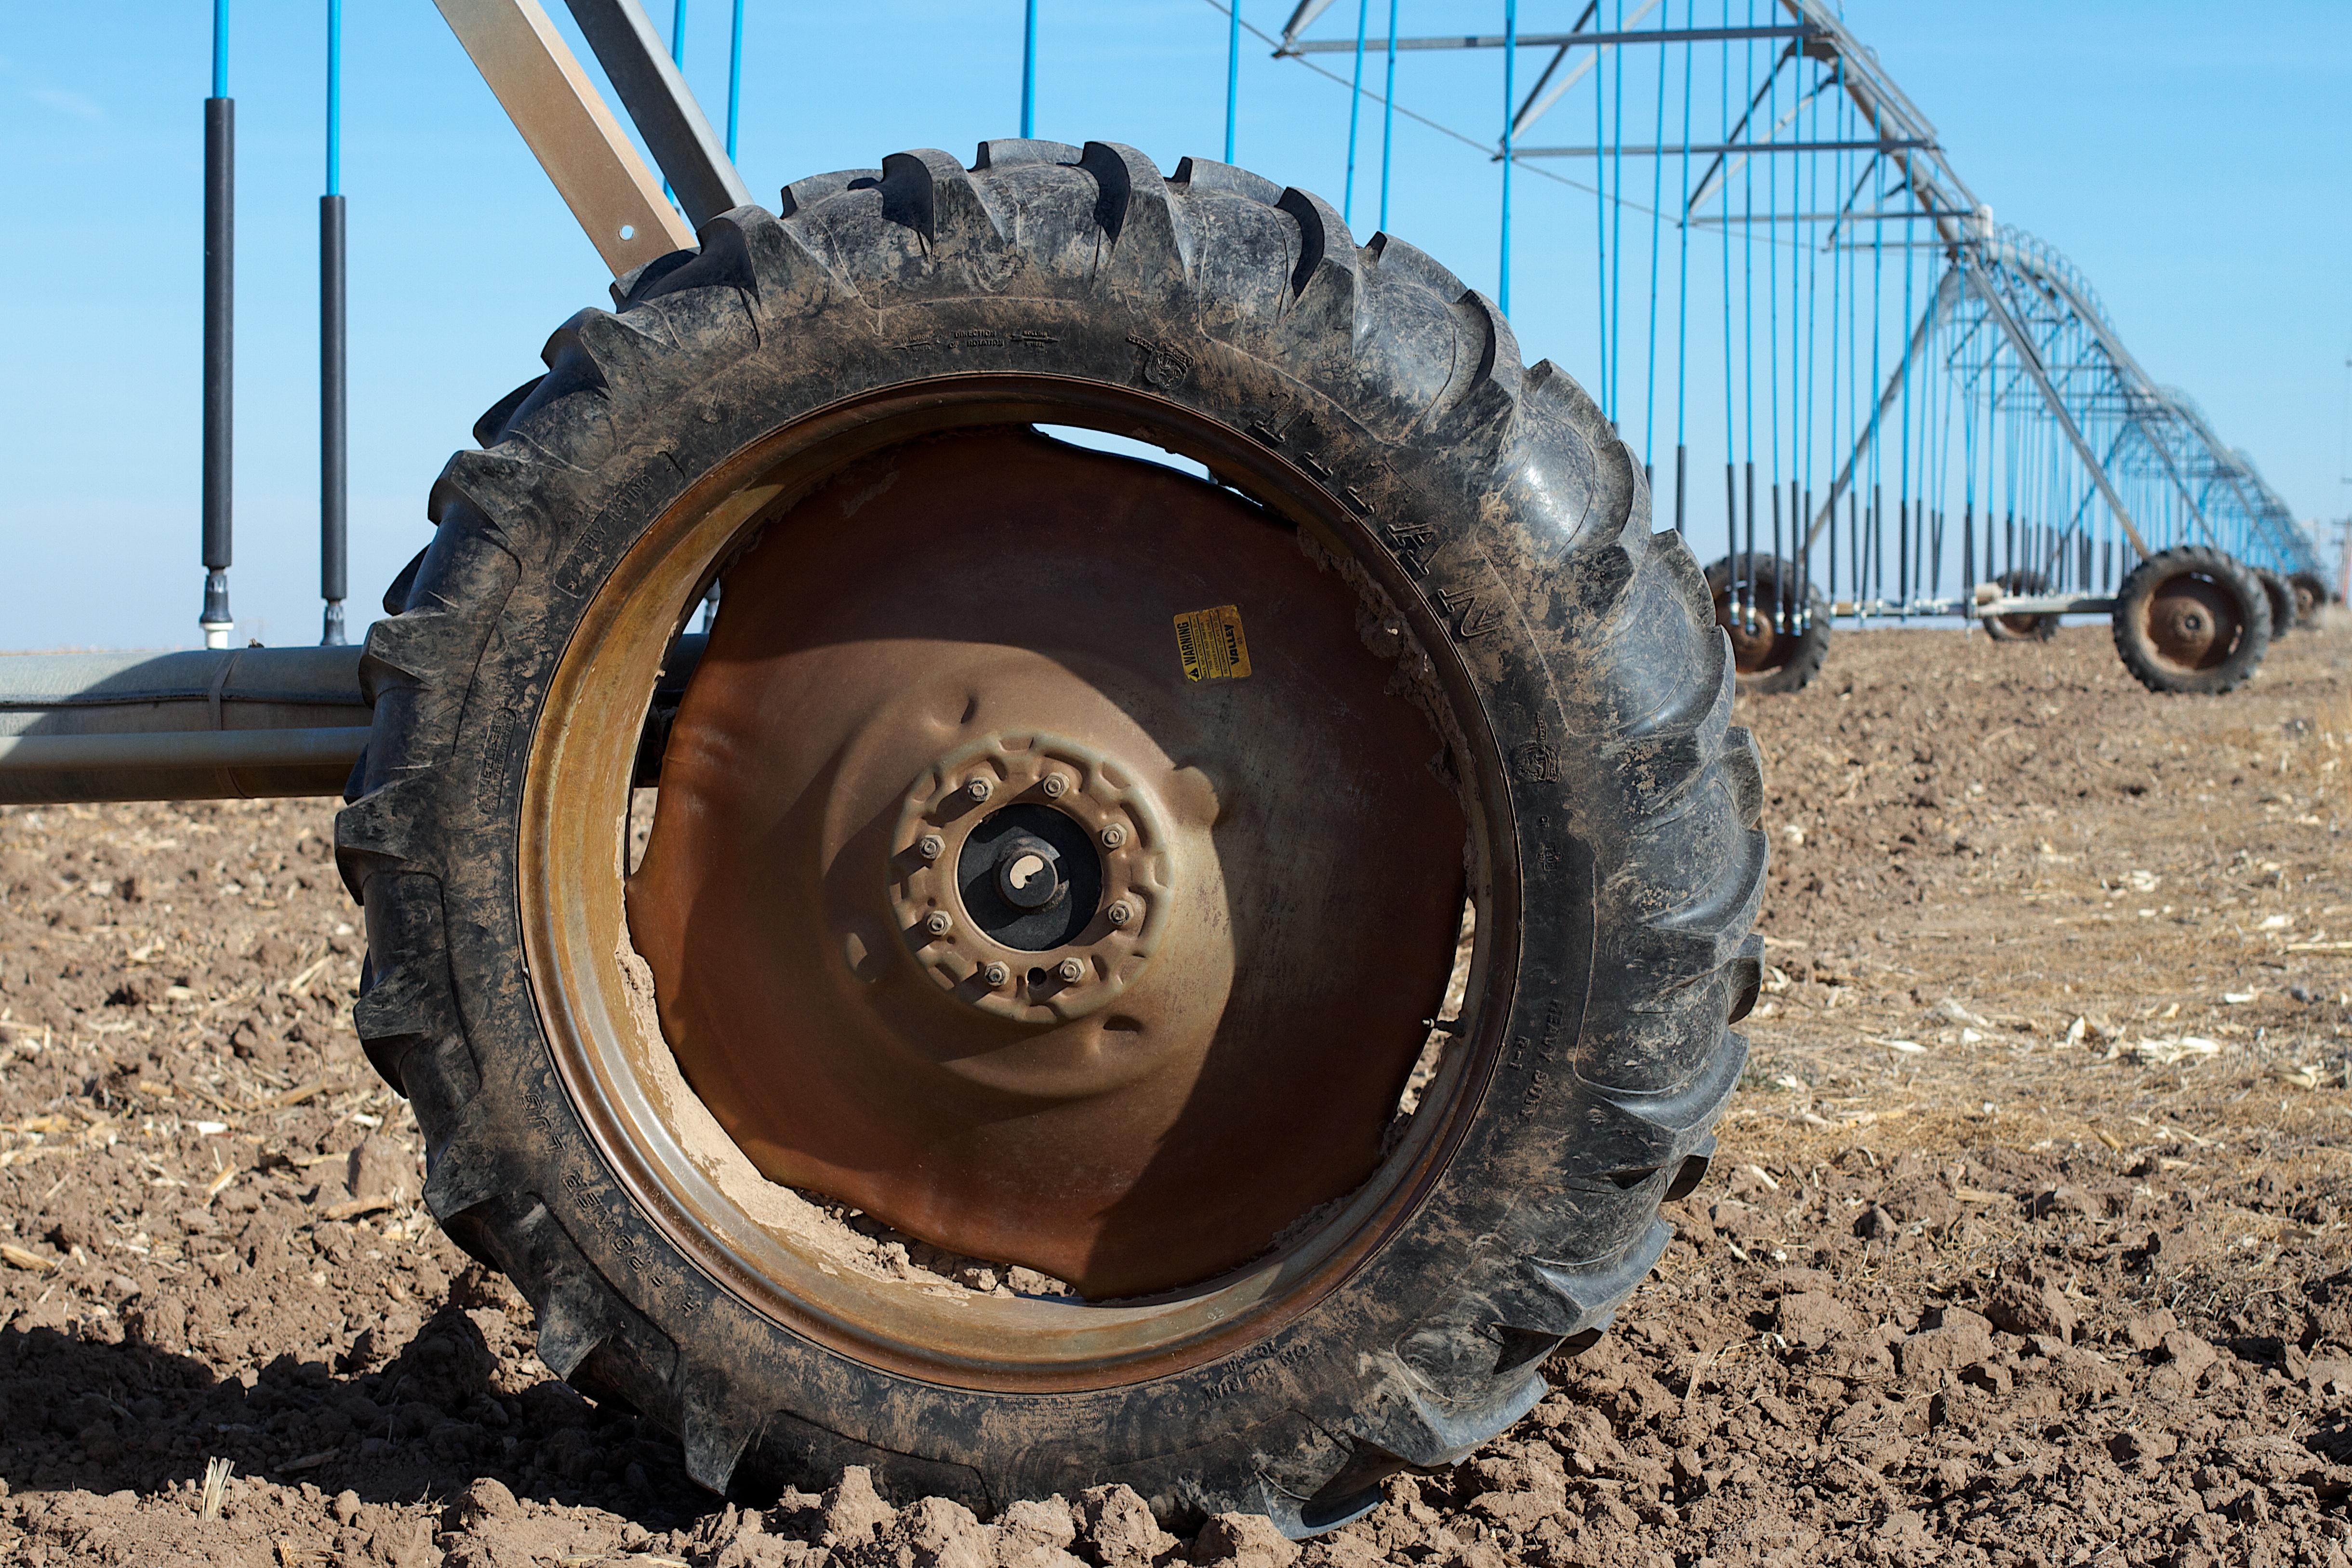
wheel, vehicle, soil, tire, automotive tire, off roading